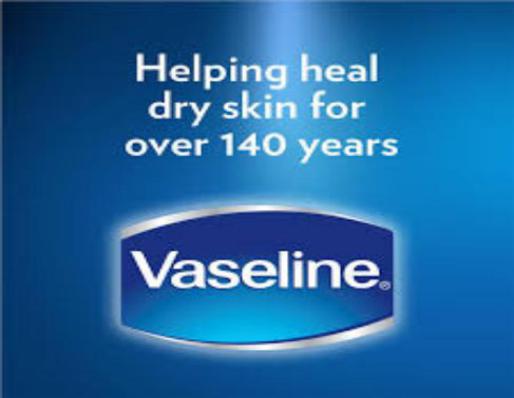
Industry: Necessities